Same-sex marriage

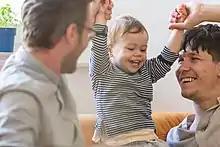
Gay couple with a child

Civil union, civil partnership, domestic partnership, registered partnership, unregistered partnership, and unregistered cohabitation statuses offer varying legal benefits of marriage. As of , countries that have an alternative form of legal recognition other than marriage on a national level are: Bolivia, Croatia, Cyprus, the Czech Republic, Hungary, Italy, Latvia, Lithuania, Monaco, Montenegro and San Marino. Same-sex marriage performed remotely or abroad is recognized with full marital rights by Israel. Poland offers more limited rights. Additionally, various cities and counties in Cambodia and Japan offer same-sex couples varying levels of benefits, which include hospital visitation rights and others.